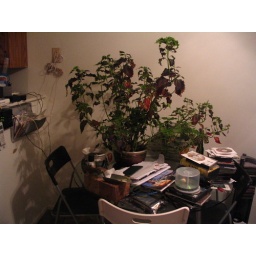
the table is in its new spot, by the kitchen. Obviously we need to clear it off before use.